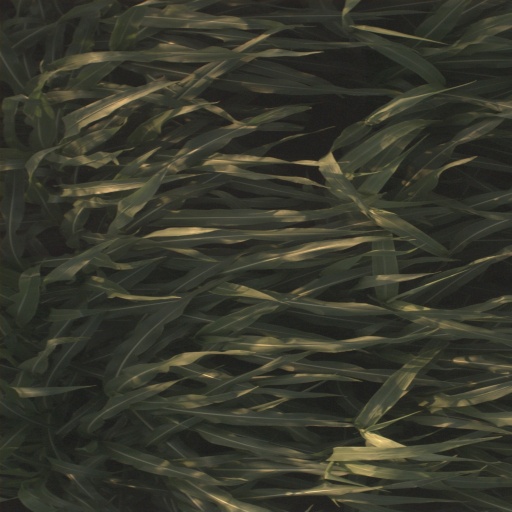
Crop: sorghum